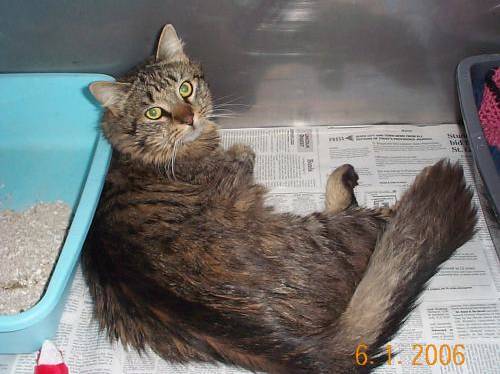
Label: cat